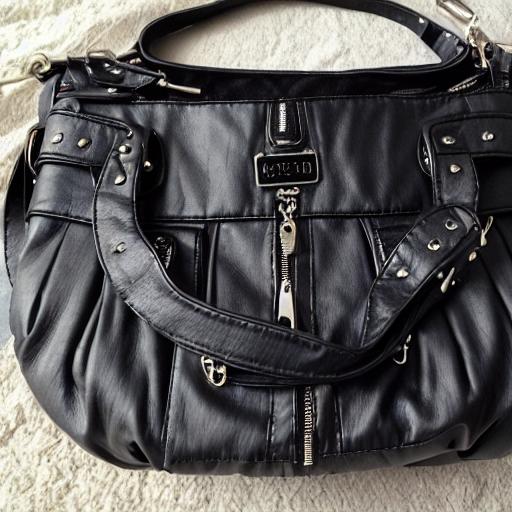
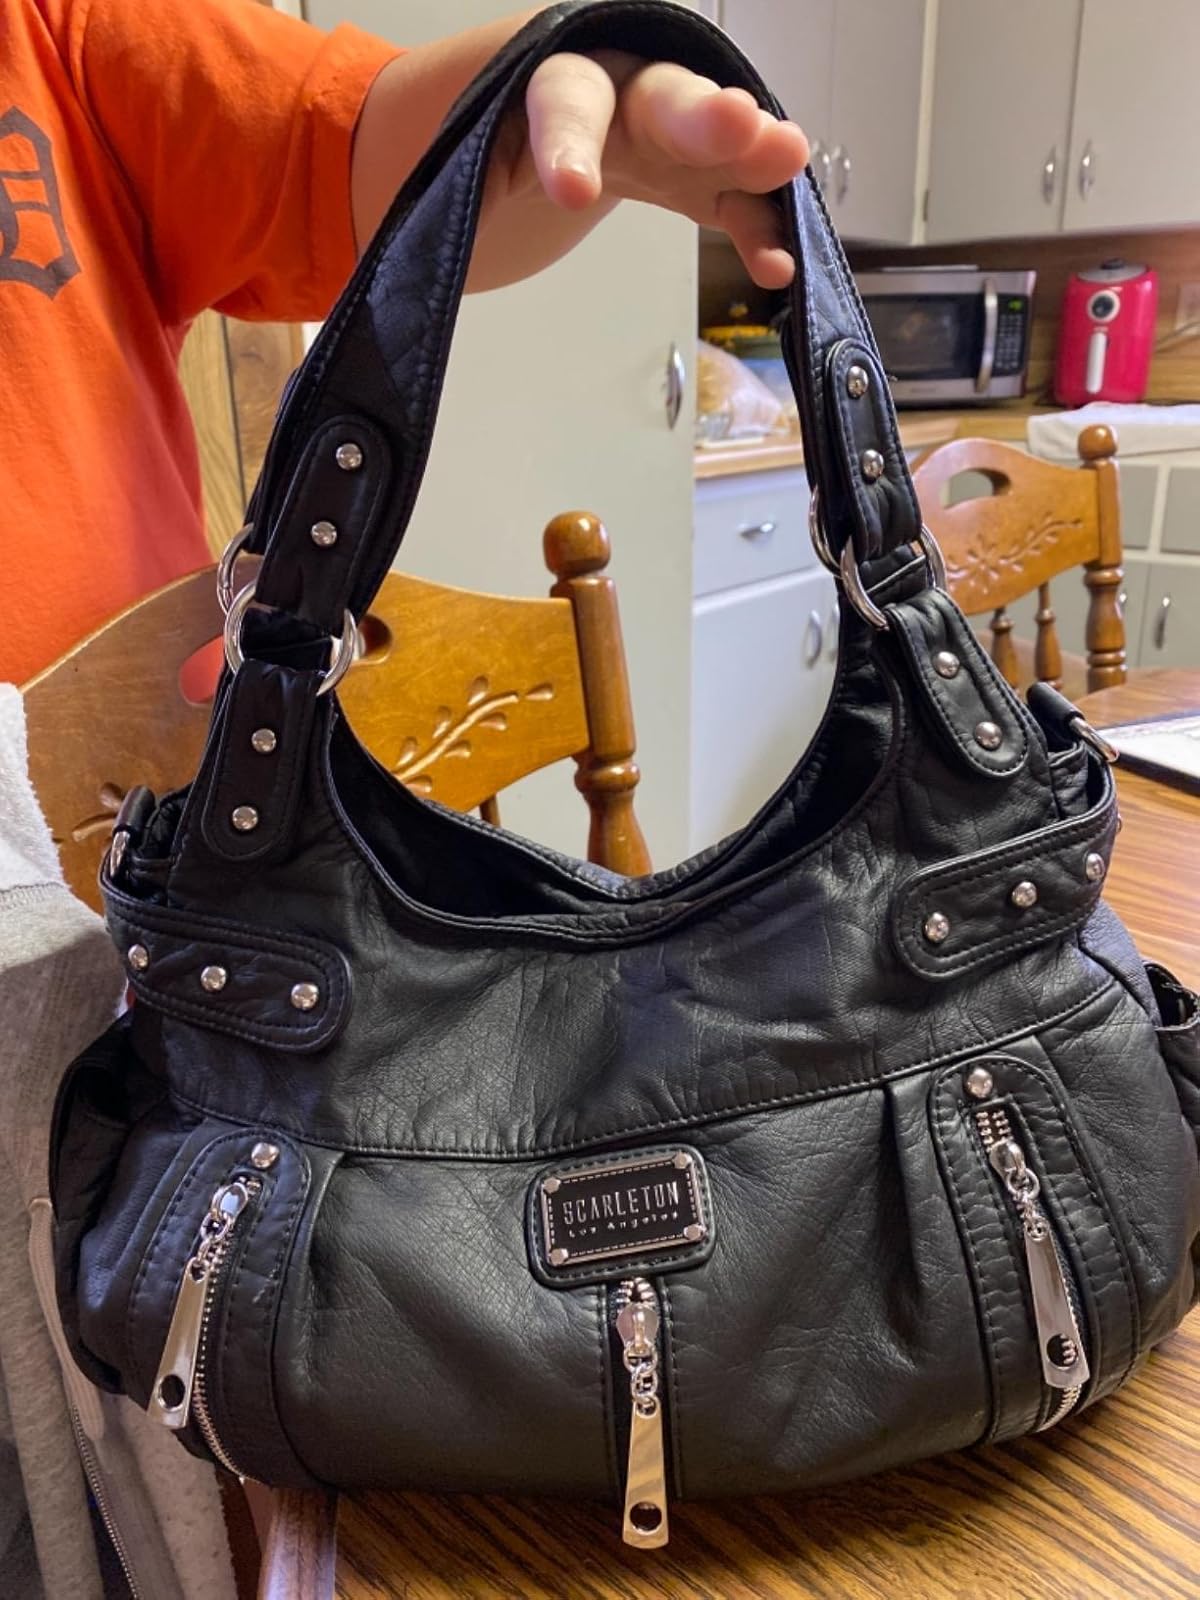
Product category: accessories_handbag
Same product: no